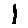
Label: 1